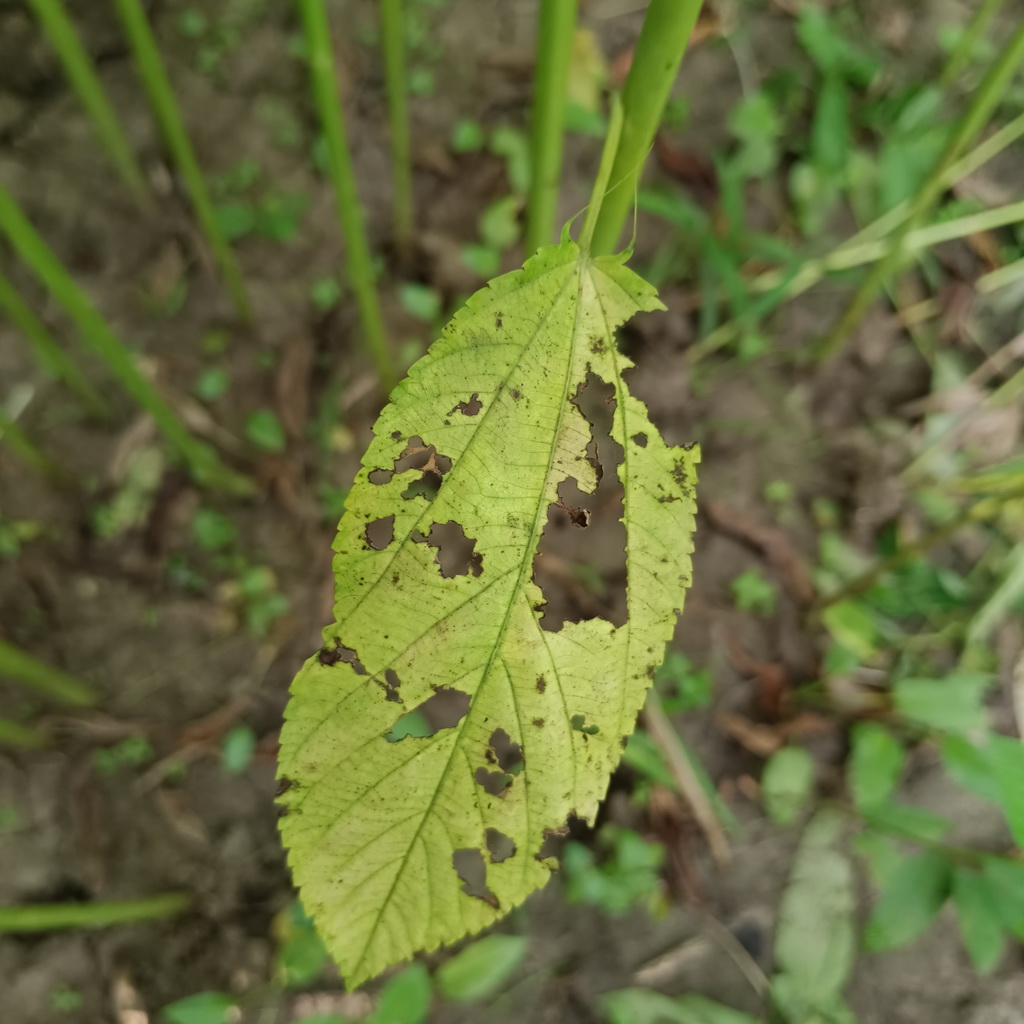
Label: Mosaic